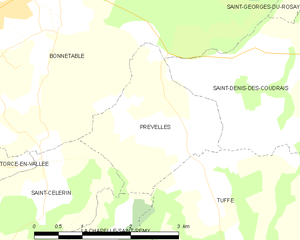
Carte des communes françaises